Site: brandenburg
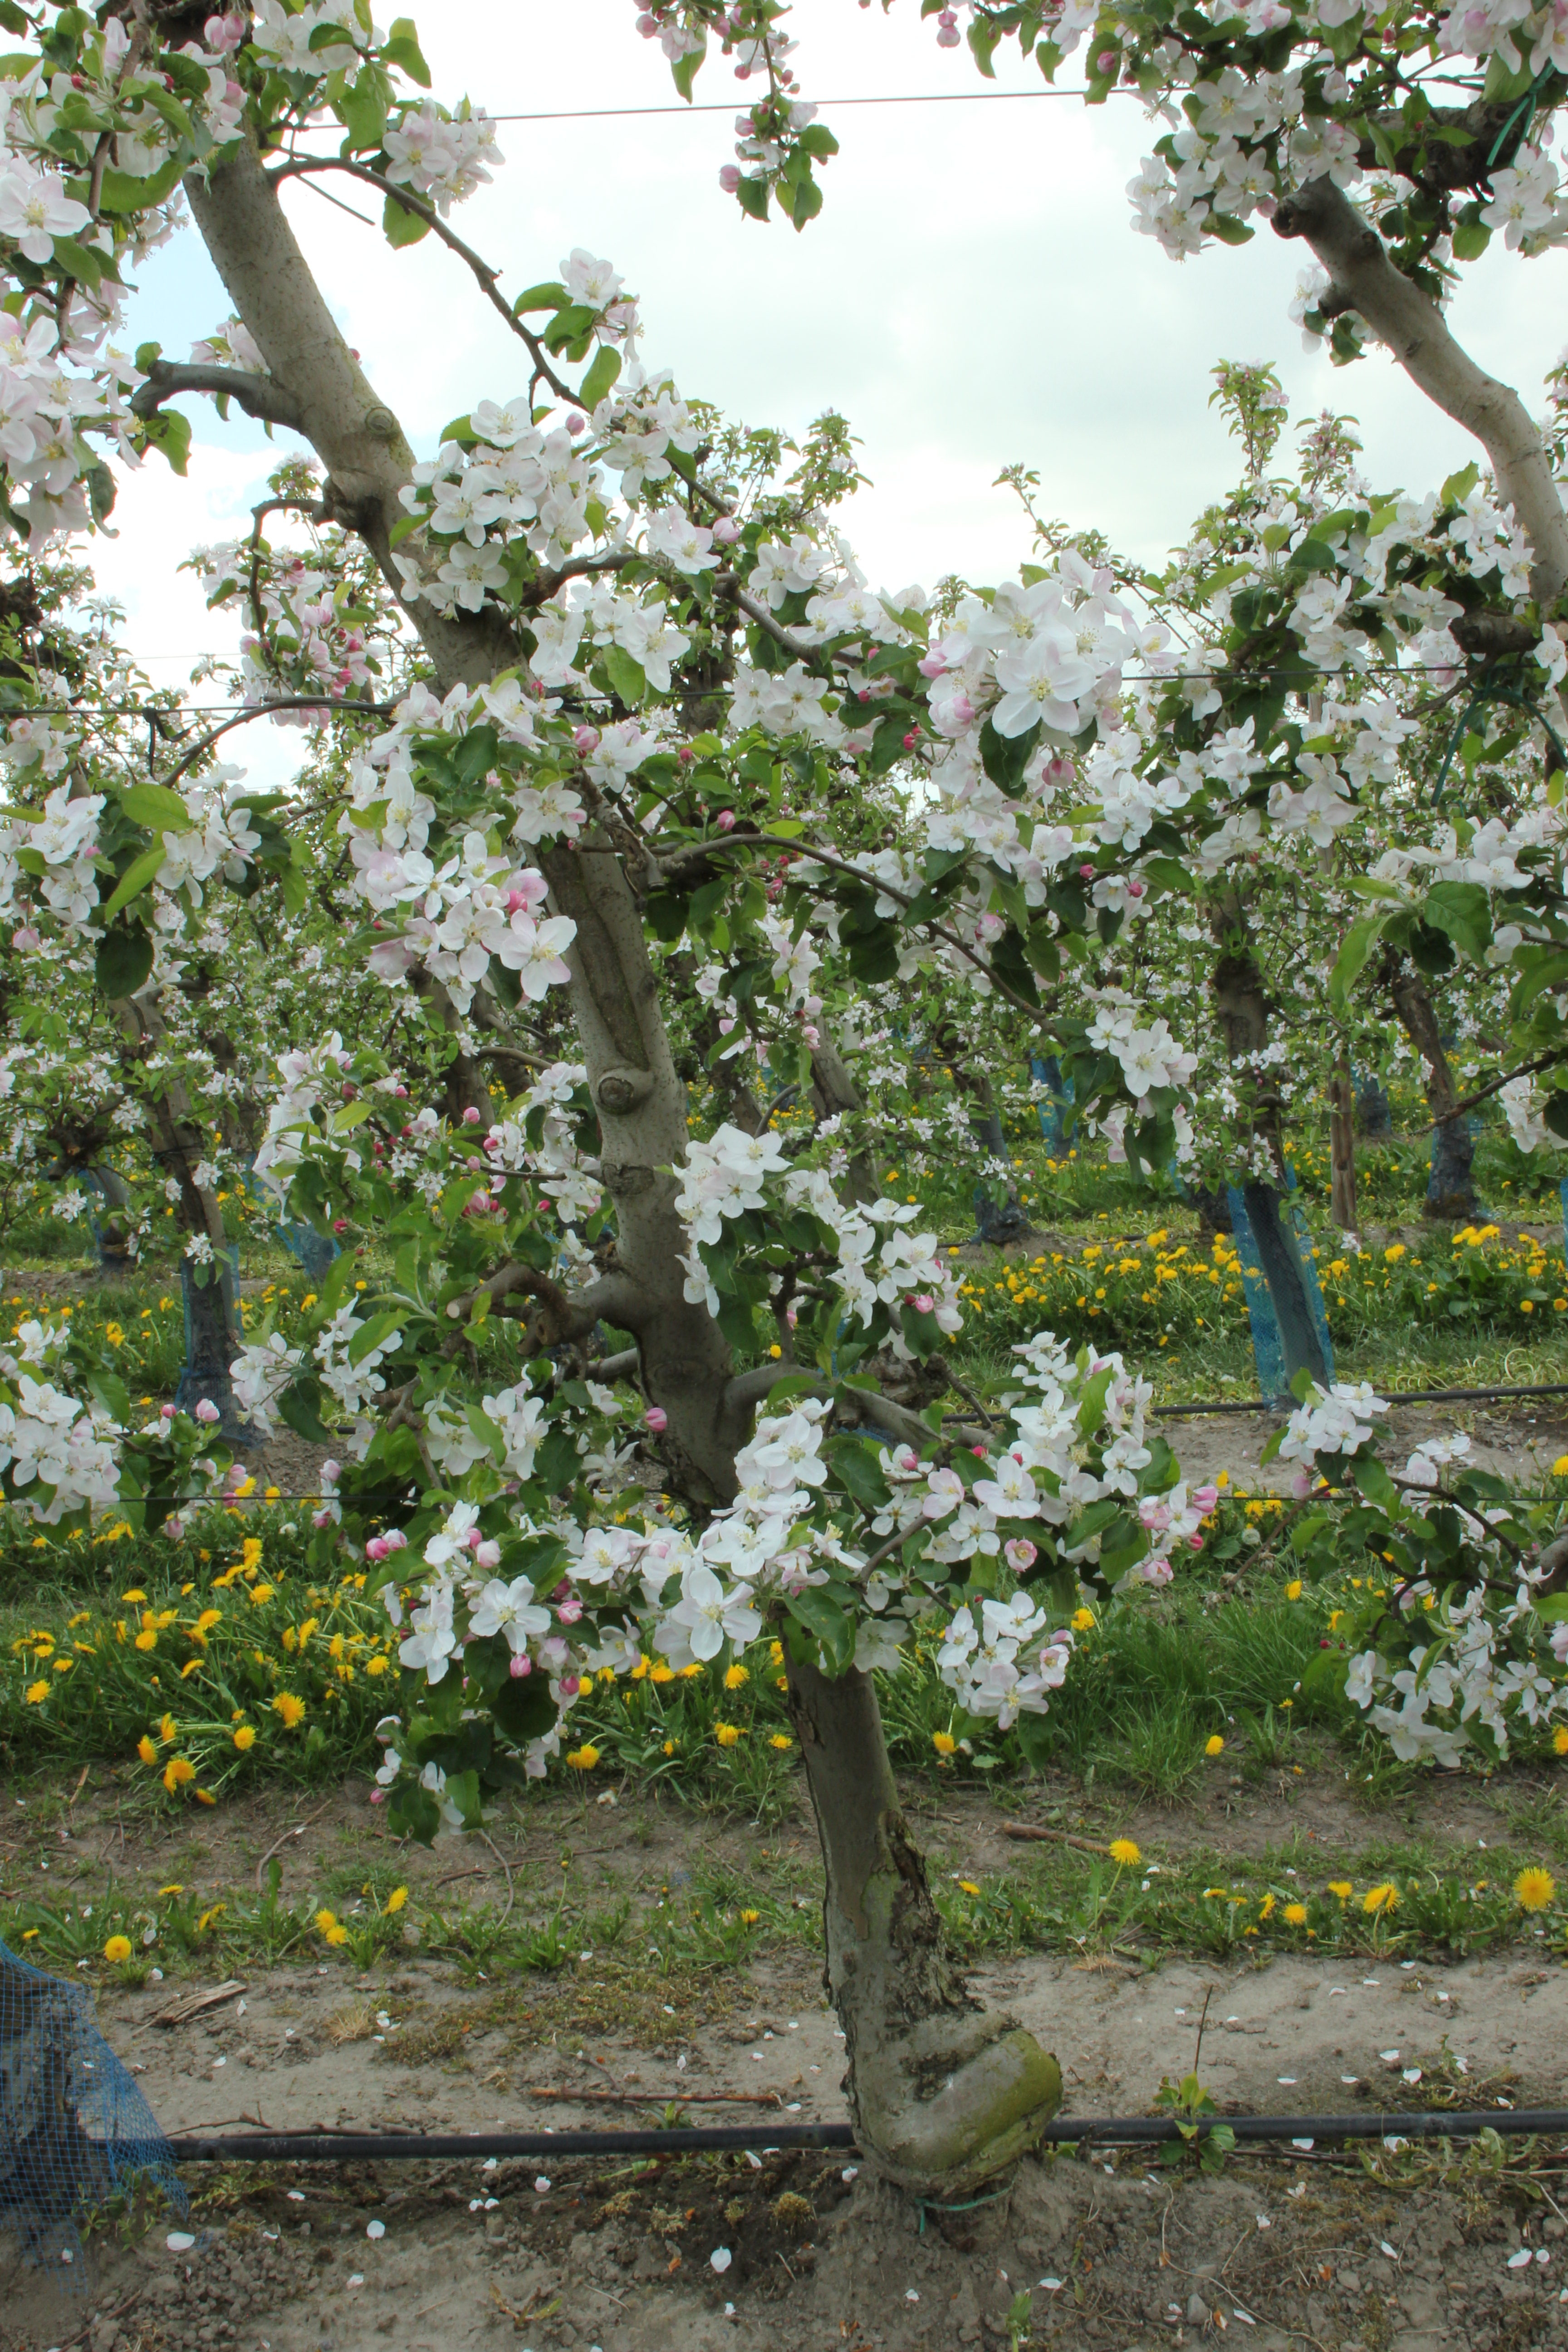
Growth stage (BBCH 65): Flowering